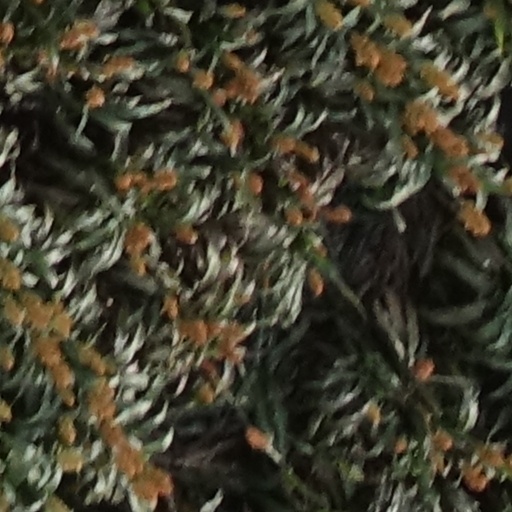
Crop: sorghum